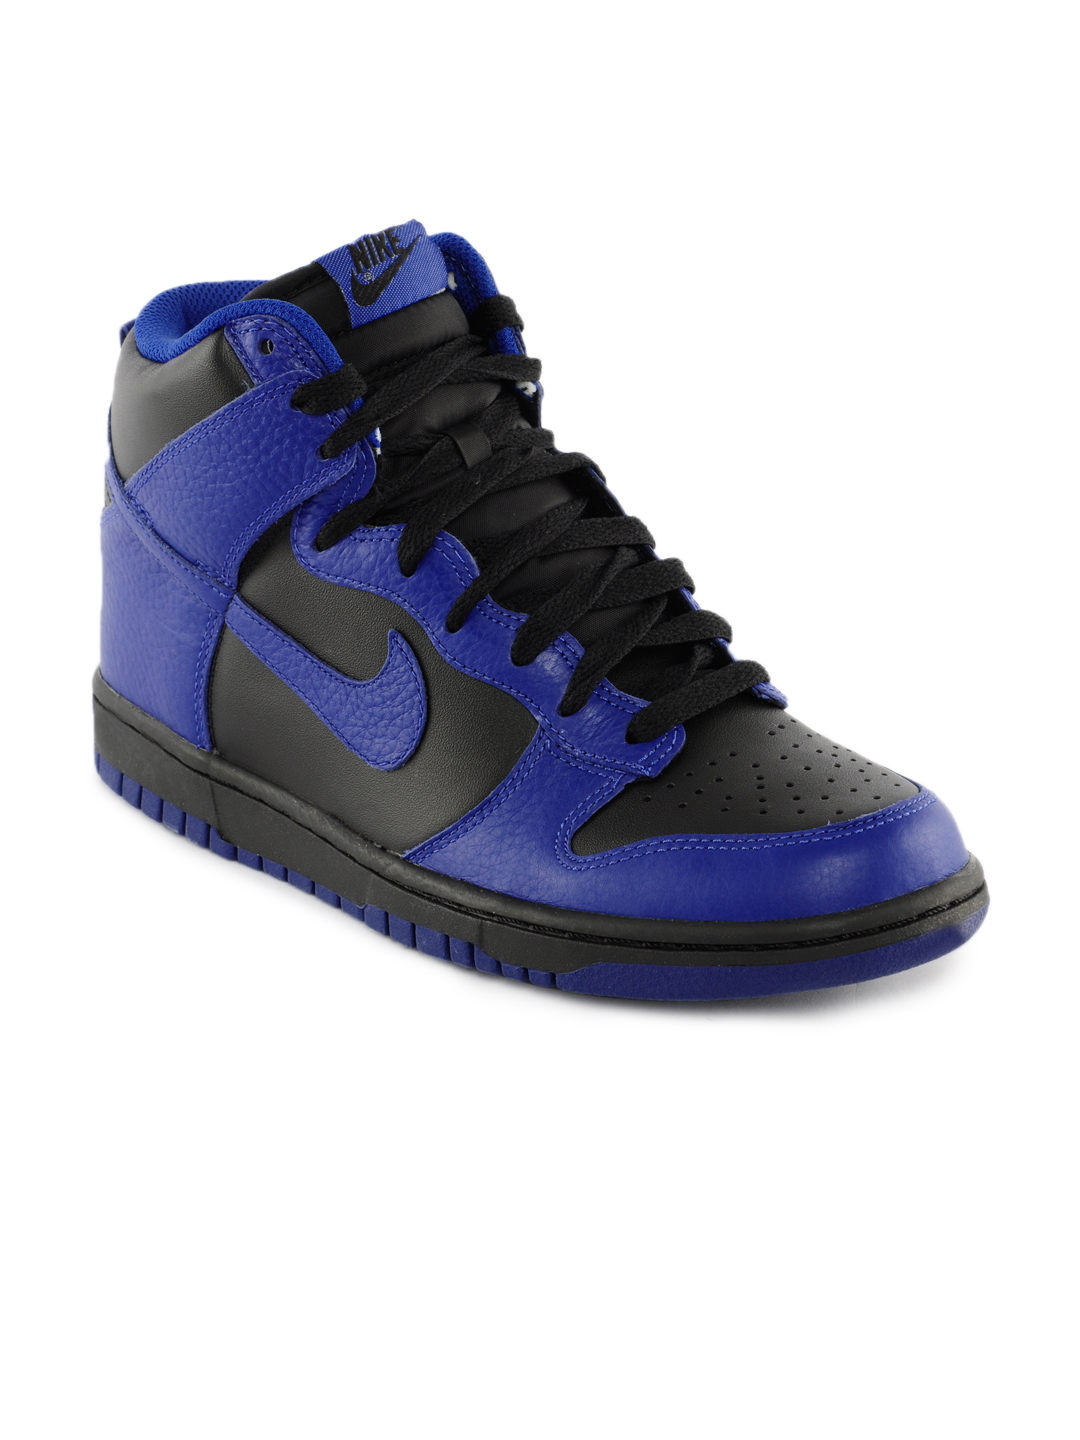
Nike Men Dunk High Black Shoes
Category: Footwear / Shoes / Sports Shoes
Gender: Men
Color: Black
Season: Summer 2012
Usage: Casual